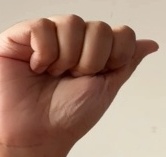
ASL sign: A